Sidol

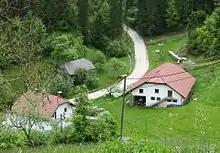
Jevnik, a hamlet of Sidol

Sidol is a clustered village on a small plain above the Nevljica River. To the south are Bare Peak ("Goli vrh") and Velink Hill. Sidol includes the hamlet of Jevnik in a small valley west of the main village core.